2G-Regel

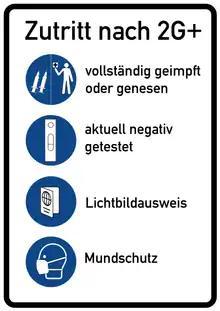
Government infographic describing the 2G rule.

In Germany, the 2G rule ("2G-Regel") refers to public health rules during the COVID-19 pandemic for vaccinated (German: geimpft") or recovered (German: genesen") people.